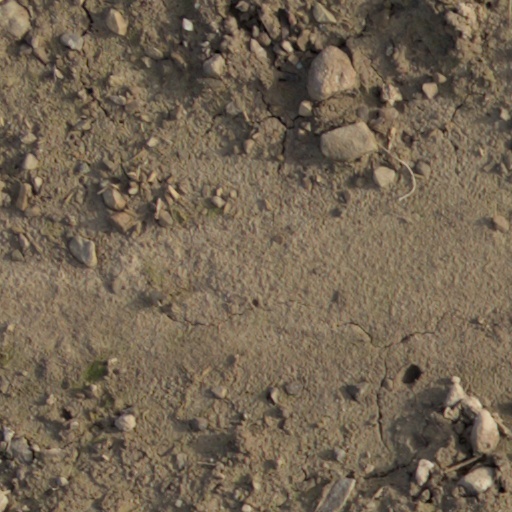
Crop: wheat